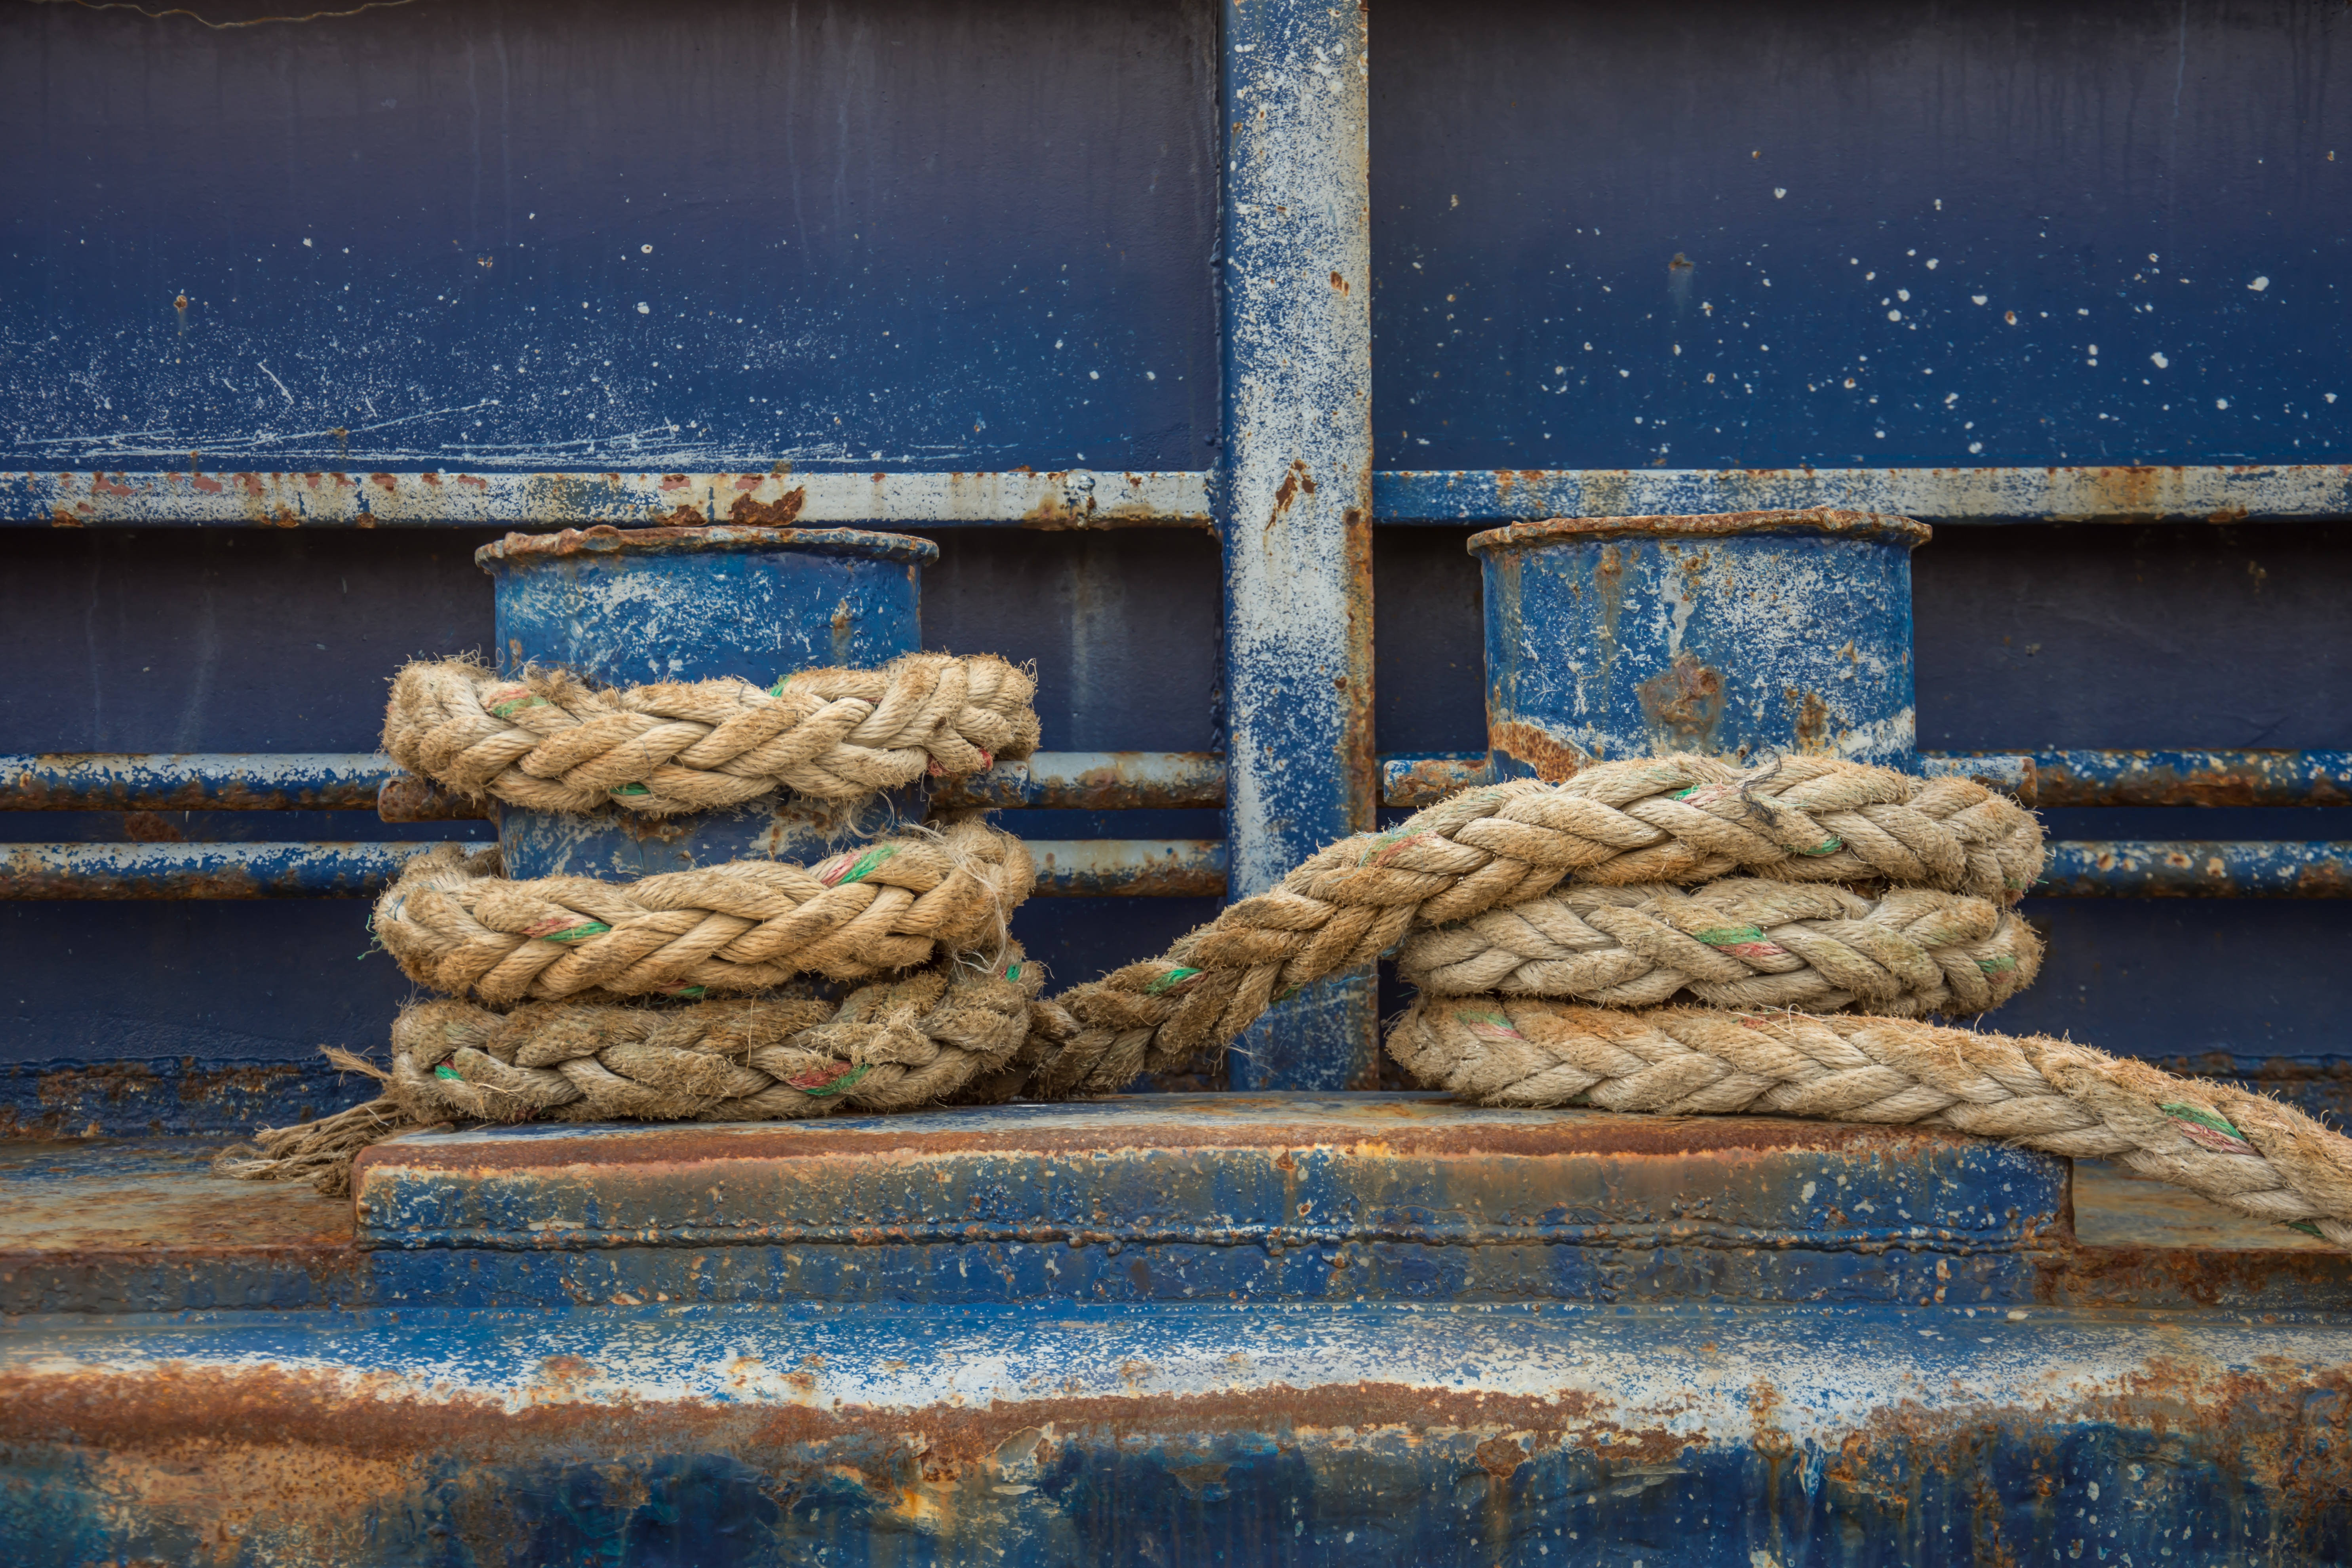
sea, water, rock, ocean, wood, boat, wall, pier, sign, reflection, symbol, sailing, color, blue, port, art, nautical, ships, marine, maritime, ropes, knot, barge, bulgaria, port of burgas